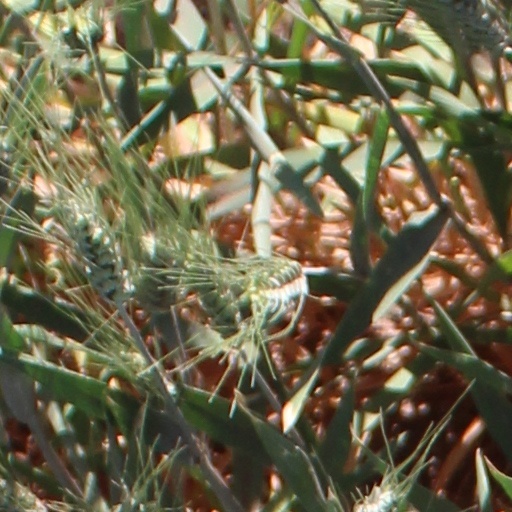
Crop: wheat